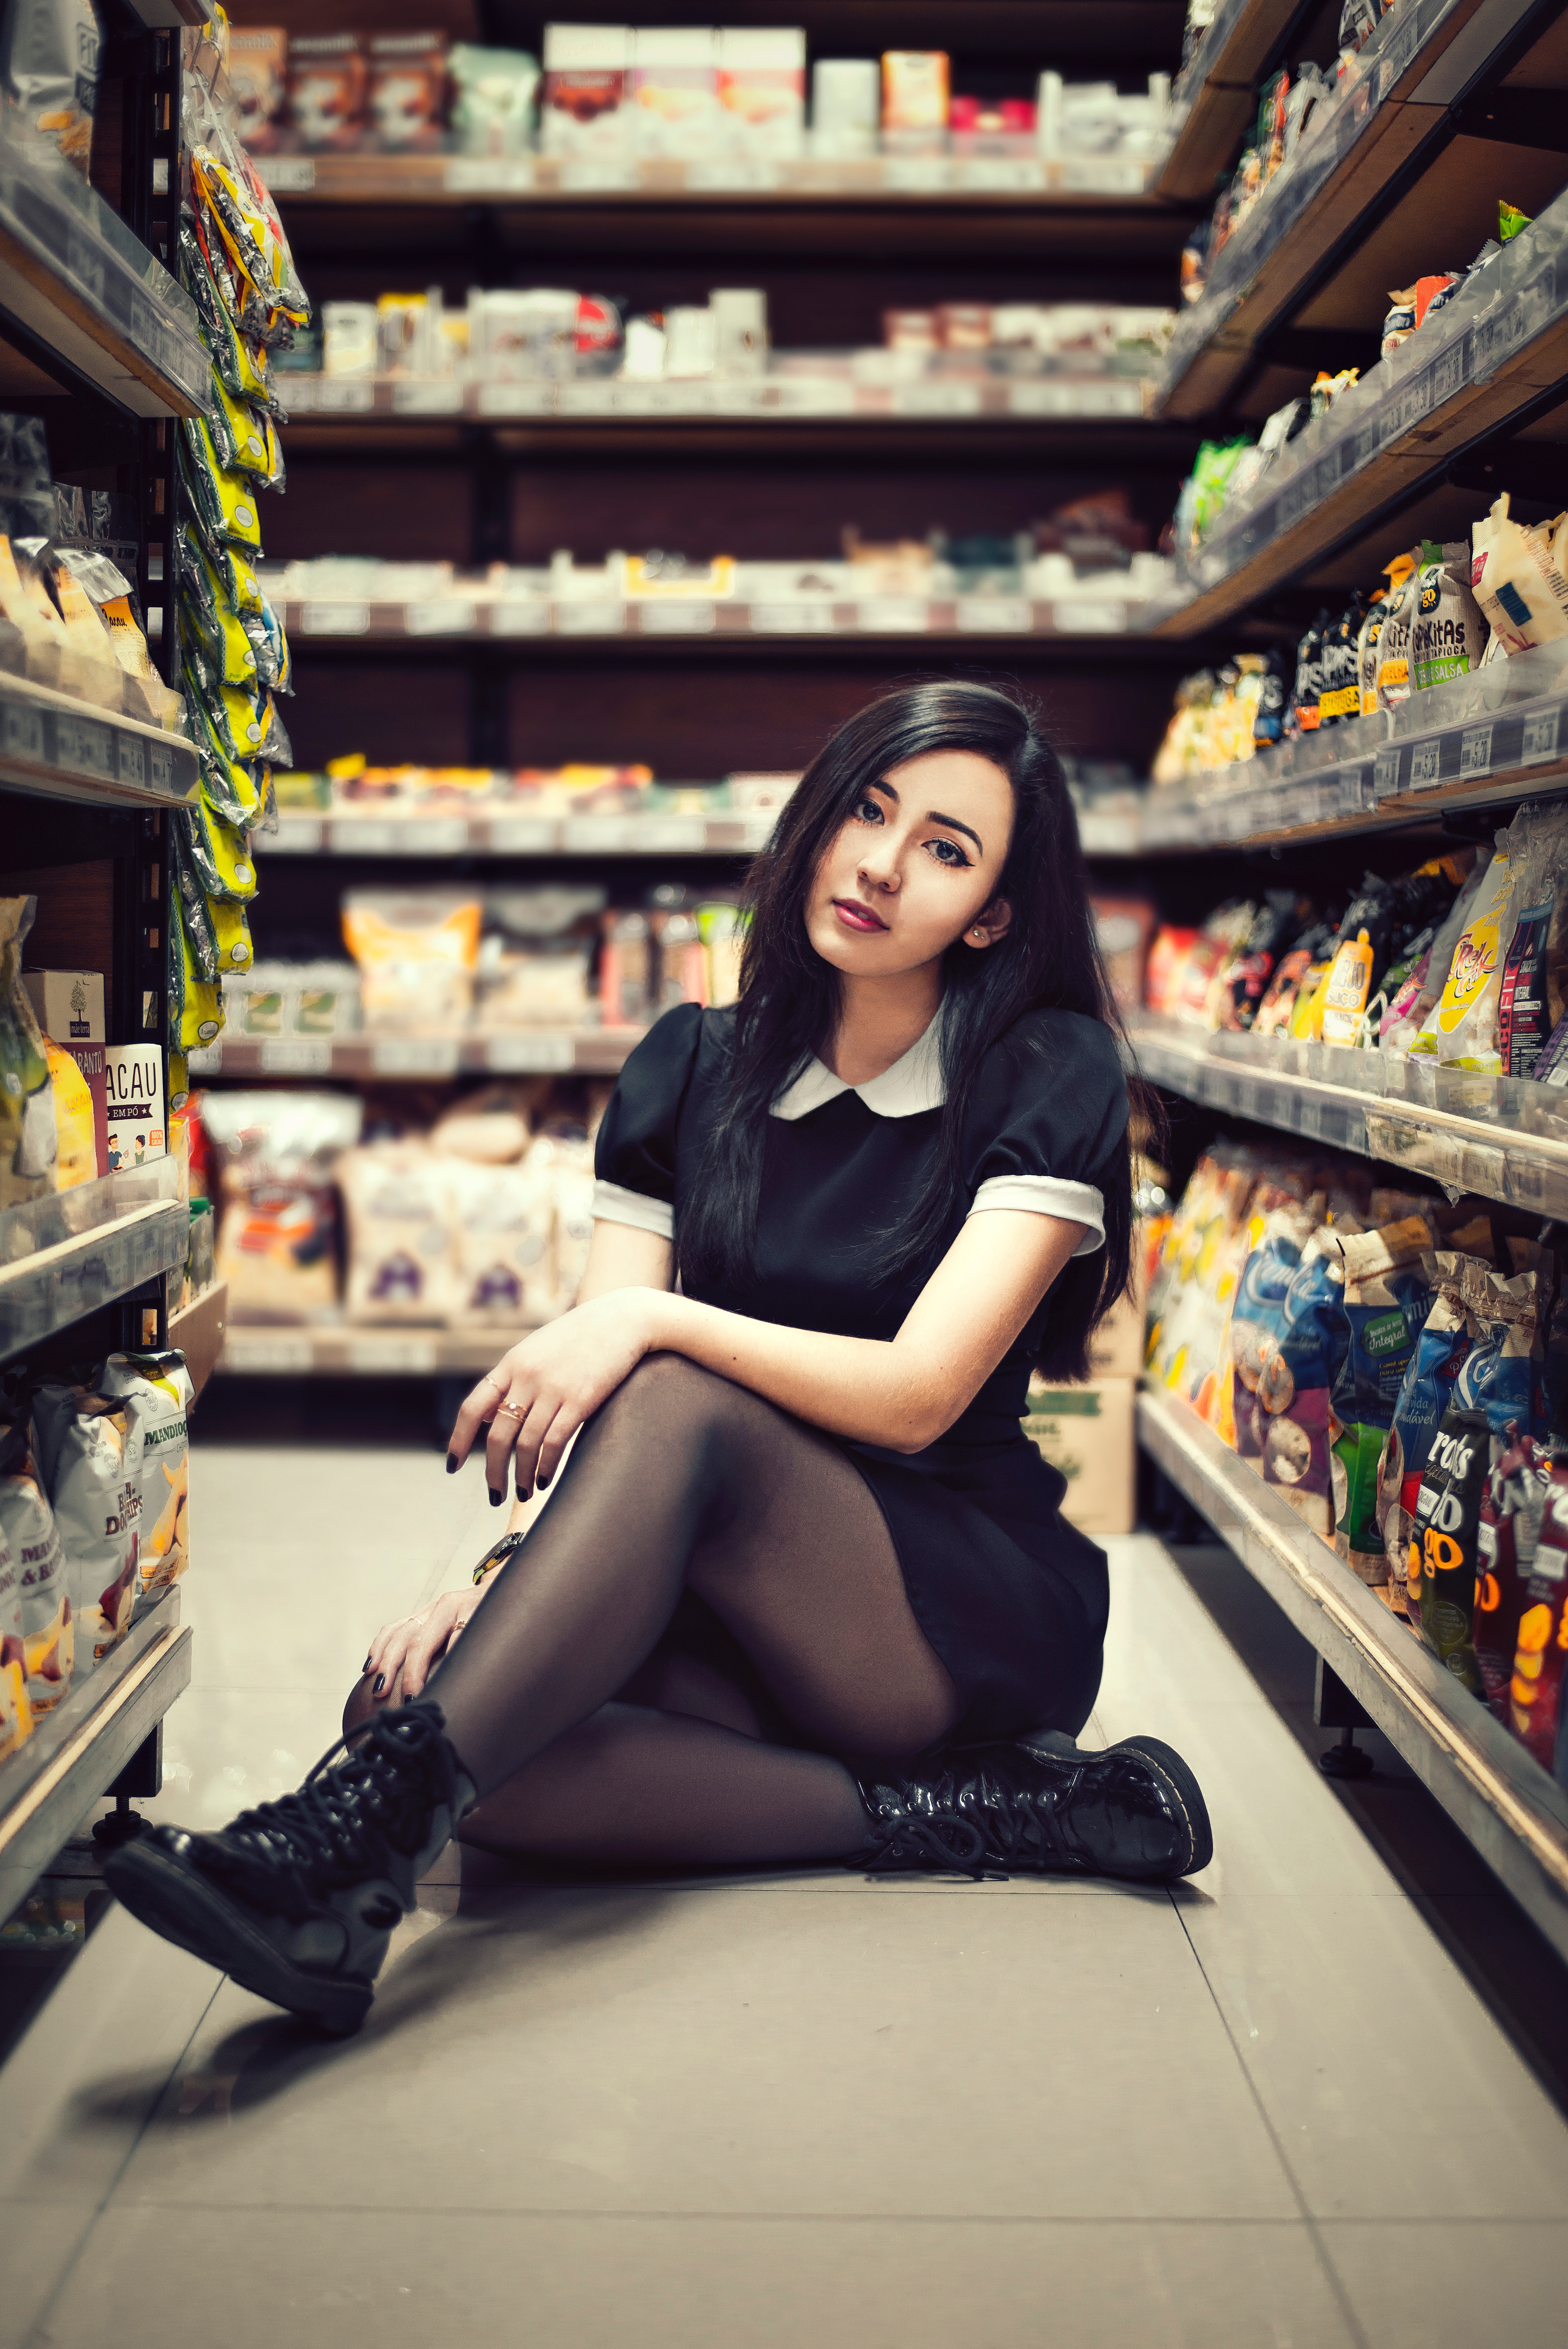
supermarket, grocery store, beauty, skin, lady, footwear, retail, convenience store, long hair, leg, photo shoot, building, shoe, customer, black hair, brown hair, smile